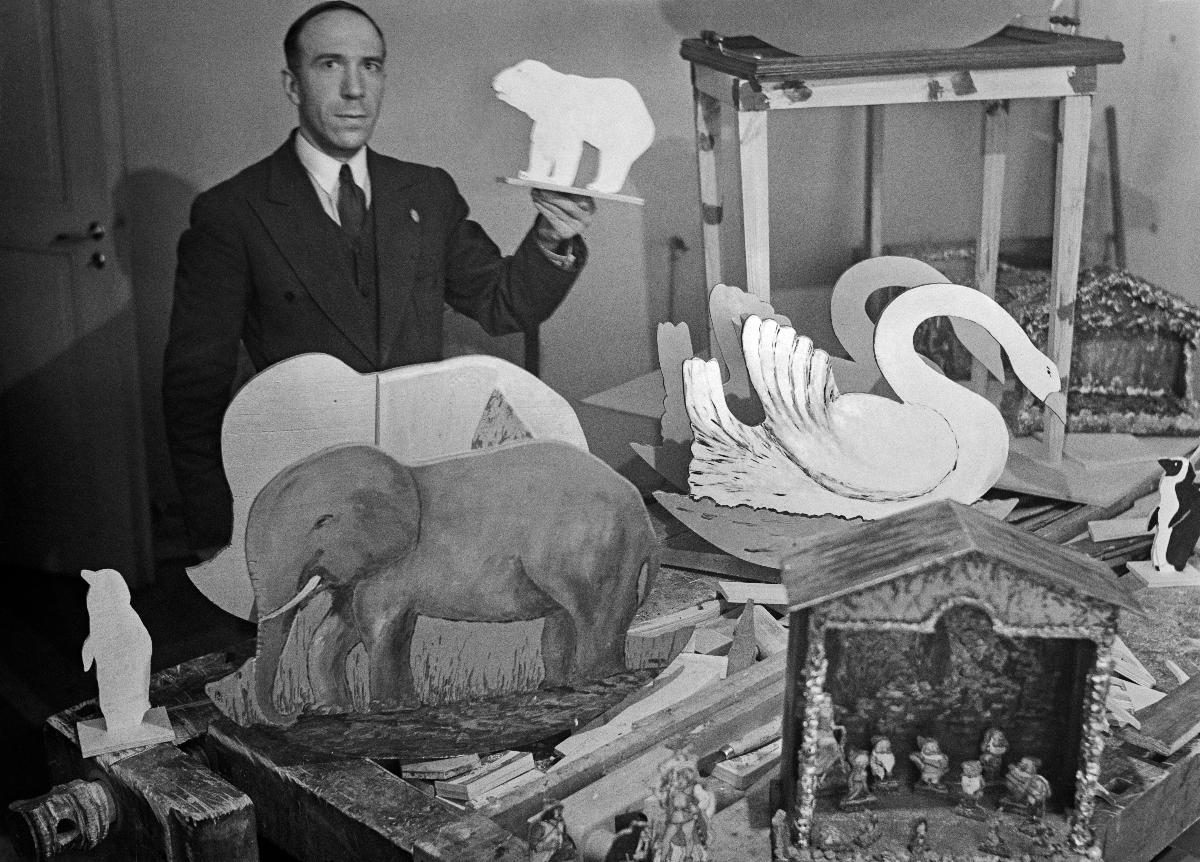
Leikkikaluverstas
Leksaksverkstad; Toy workshop
sisällön kuvaus: Belgialainen leikkikaluverstas Helsingissä joulukuussa 1940. Belgialainen vapaaehtoinen Francois Mintjens, joka on sotaan osallistumisen jälkeen jäänyt Suomeen, on ryhtynyt valmistamaan leikkikaluja joulumarkkinoille. content description: Belgian toy workshop in Helsinki in December 1940. Belgian volunteer Francois Mintjens, who has stayed in Finland after taking part in the war, has started making toys for the Christmas market. innehållsbeskrivning: Belgisk lekverkstad i Helsingfors i december 1940. Belgiska frivilliga Francois Mintjens, som har stannat kvar i Finland efter deltagandet i kriget, har börjat tillverka leksaker för julmarknaden.
Kuvaaja: Sundström, Hugo, kuvaaja
Vuosi: 1940
Paikka: Suomi, Uusimaa, Helsinki
Aiheet: HBL; joulu; leikkikalut; puusepänverstaat; työpajat (pajat (sepät)); vapaaehtoiset; ulkomaalaiset; Christmas; christmas; toys; toy workshops; workshops; foreign volunteers; playthings; volunteers; foreigners; jul; leksaker; leksaksverkstäder; verkstäder; utländska frivilliga; frivilliga; utlänningar